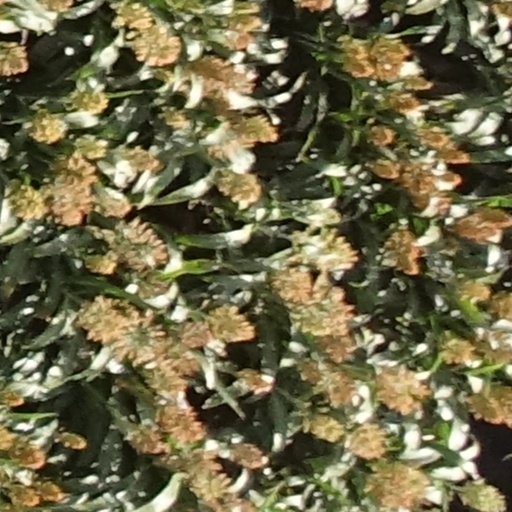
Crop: sorghum